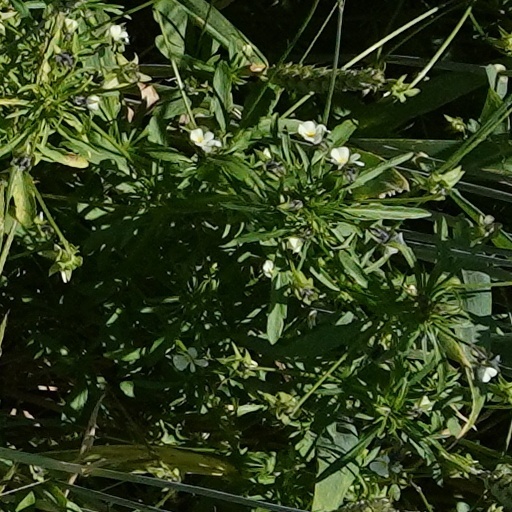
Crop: wheat